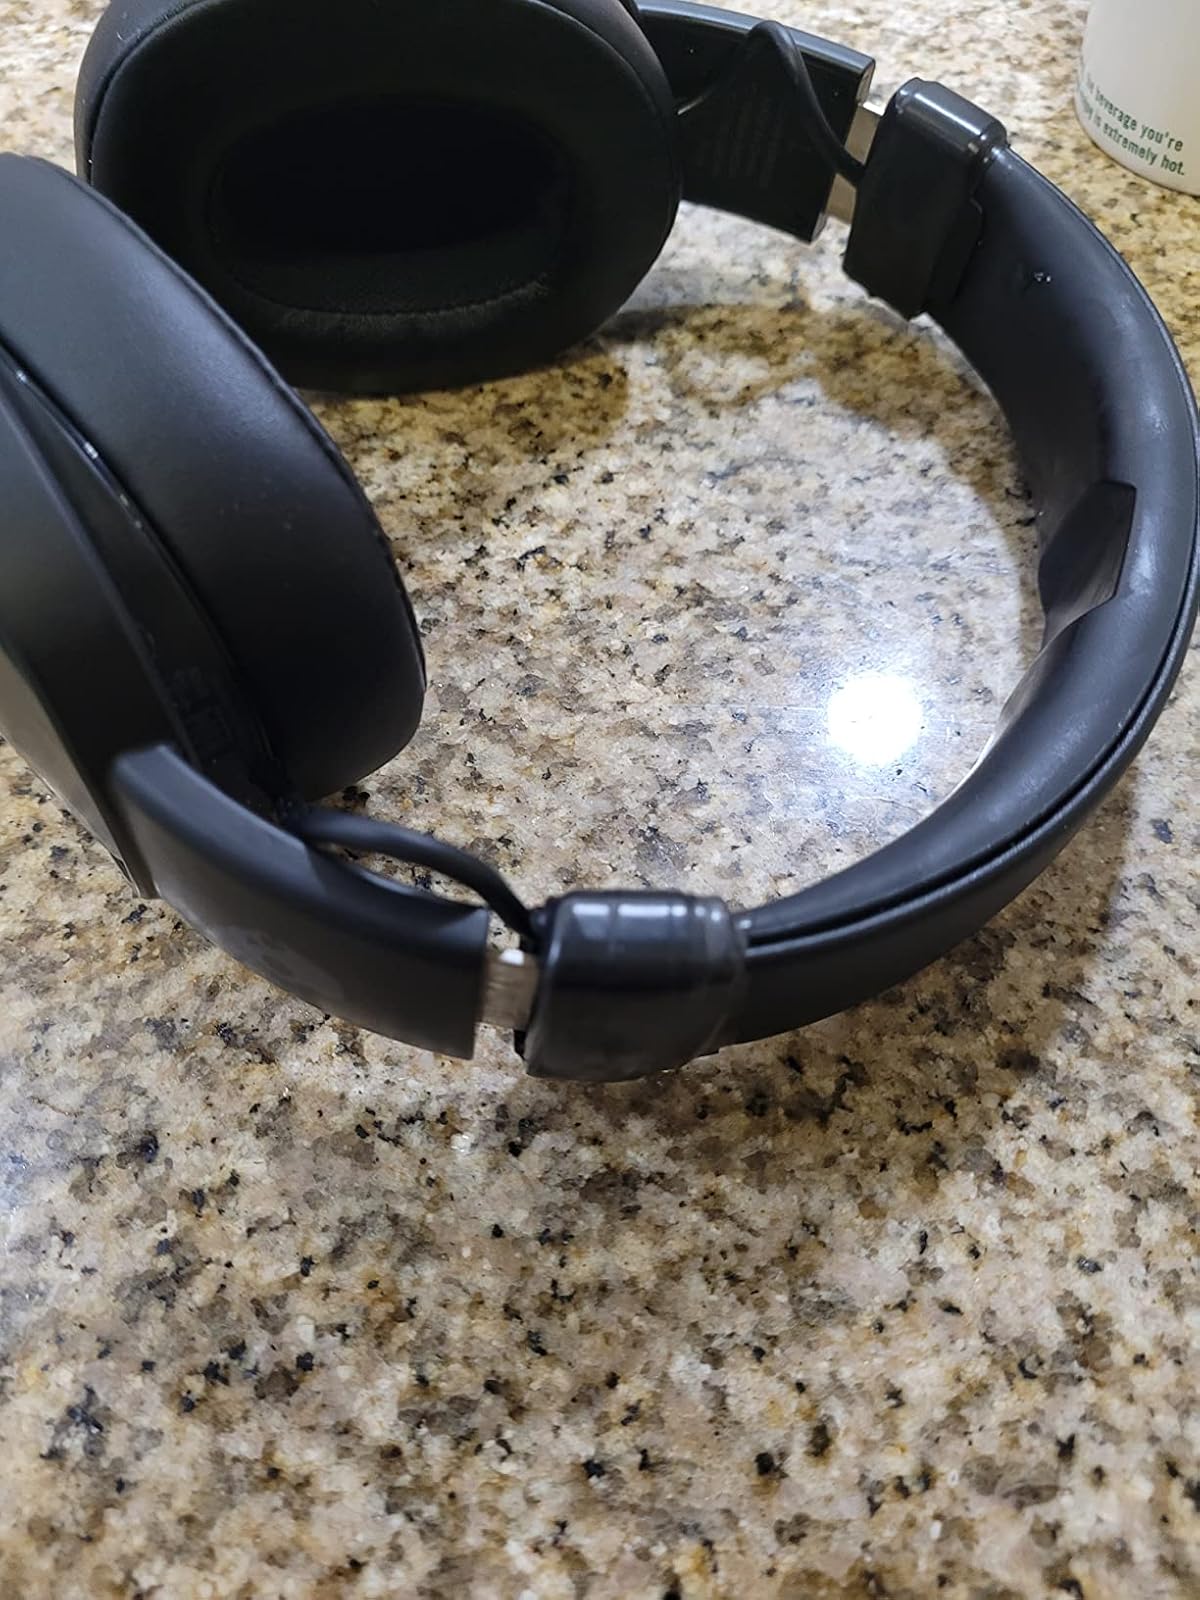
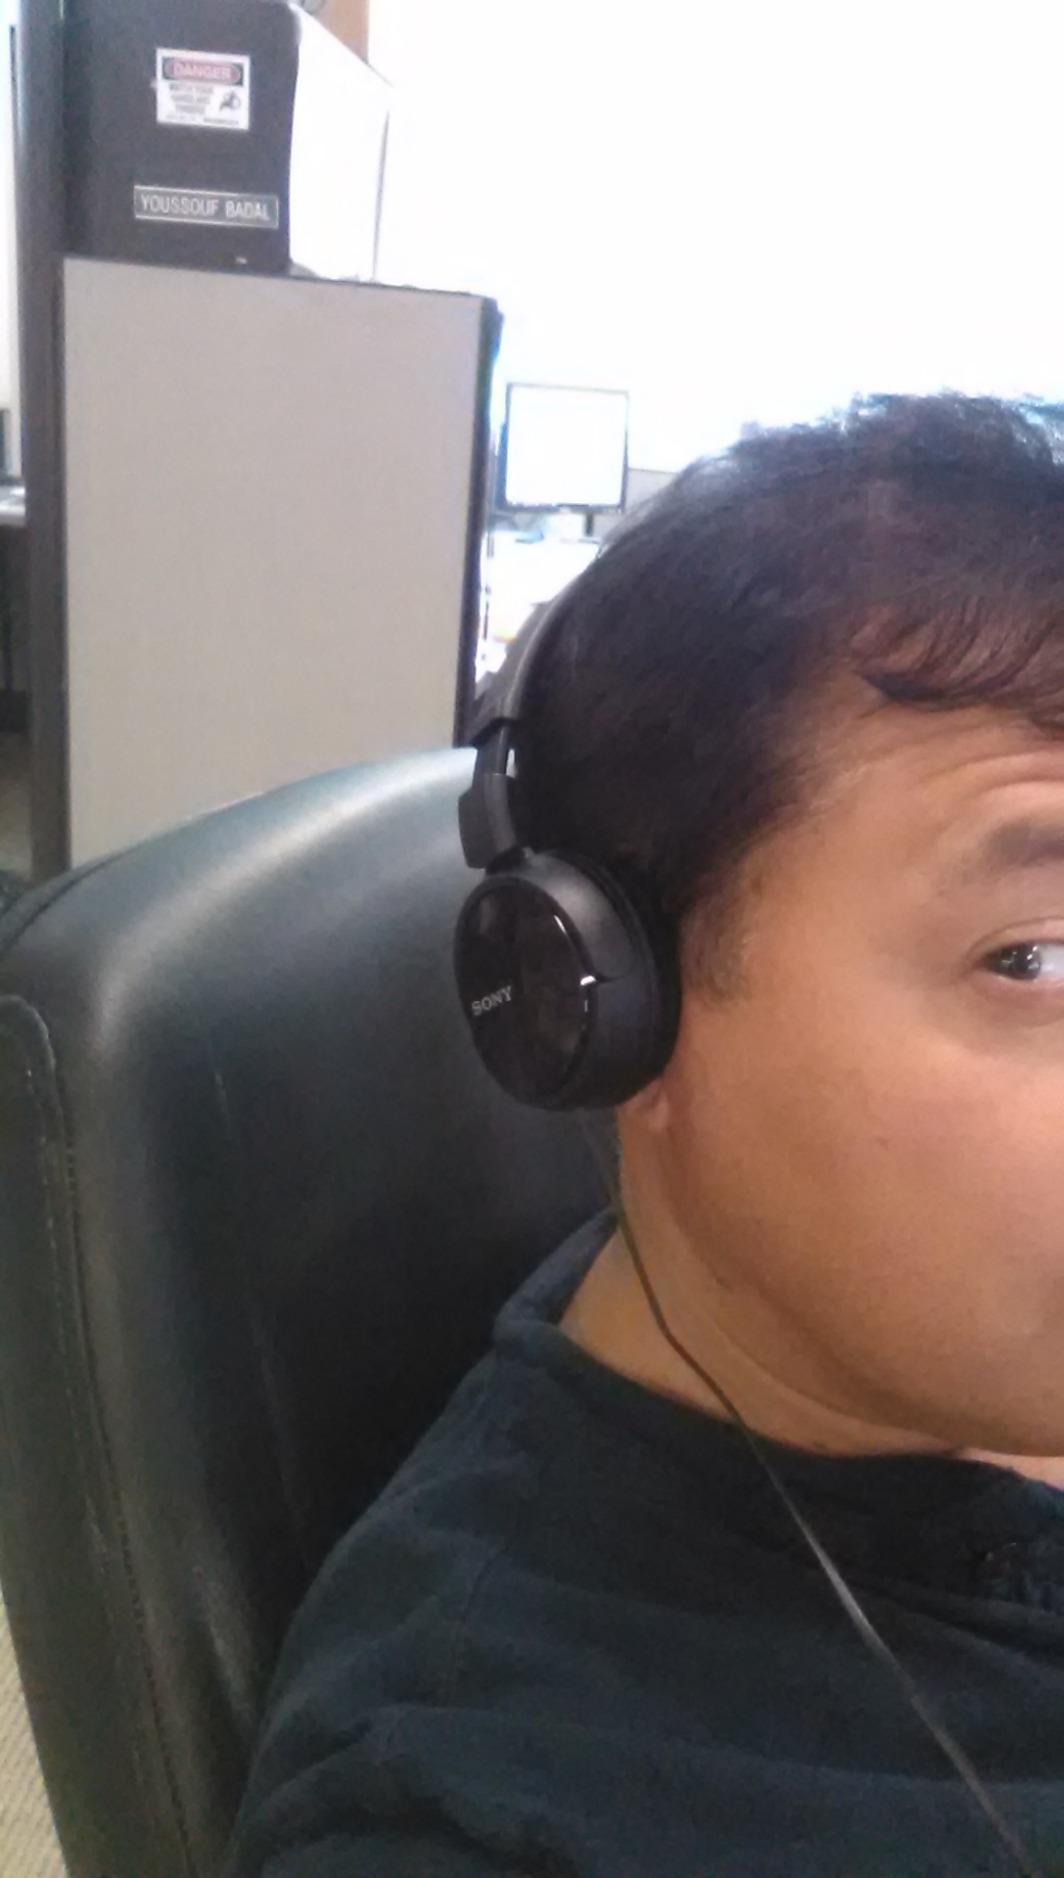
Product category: headphones
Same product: no